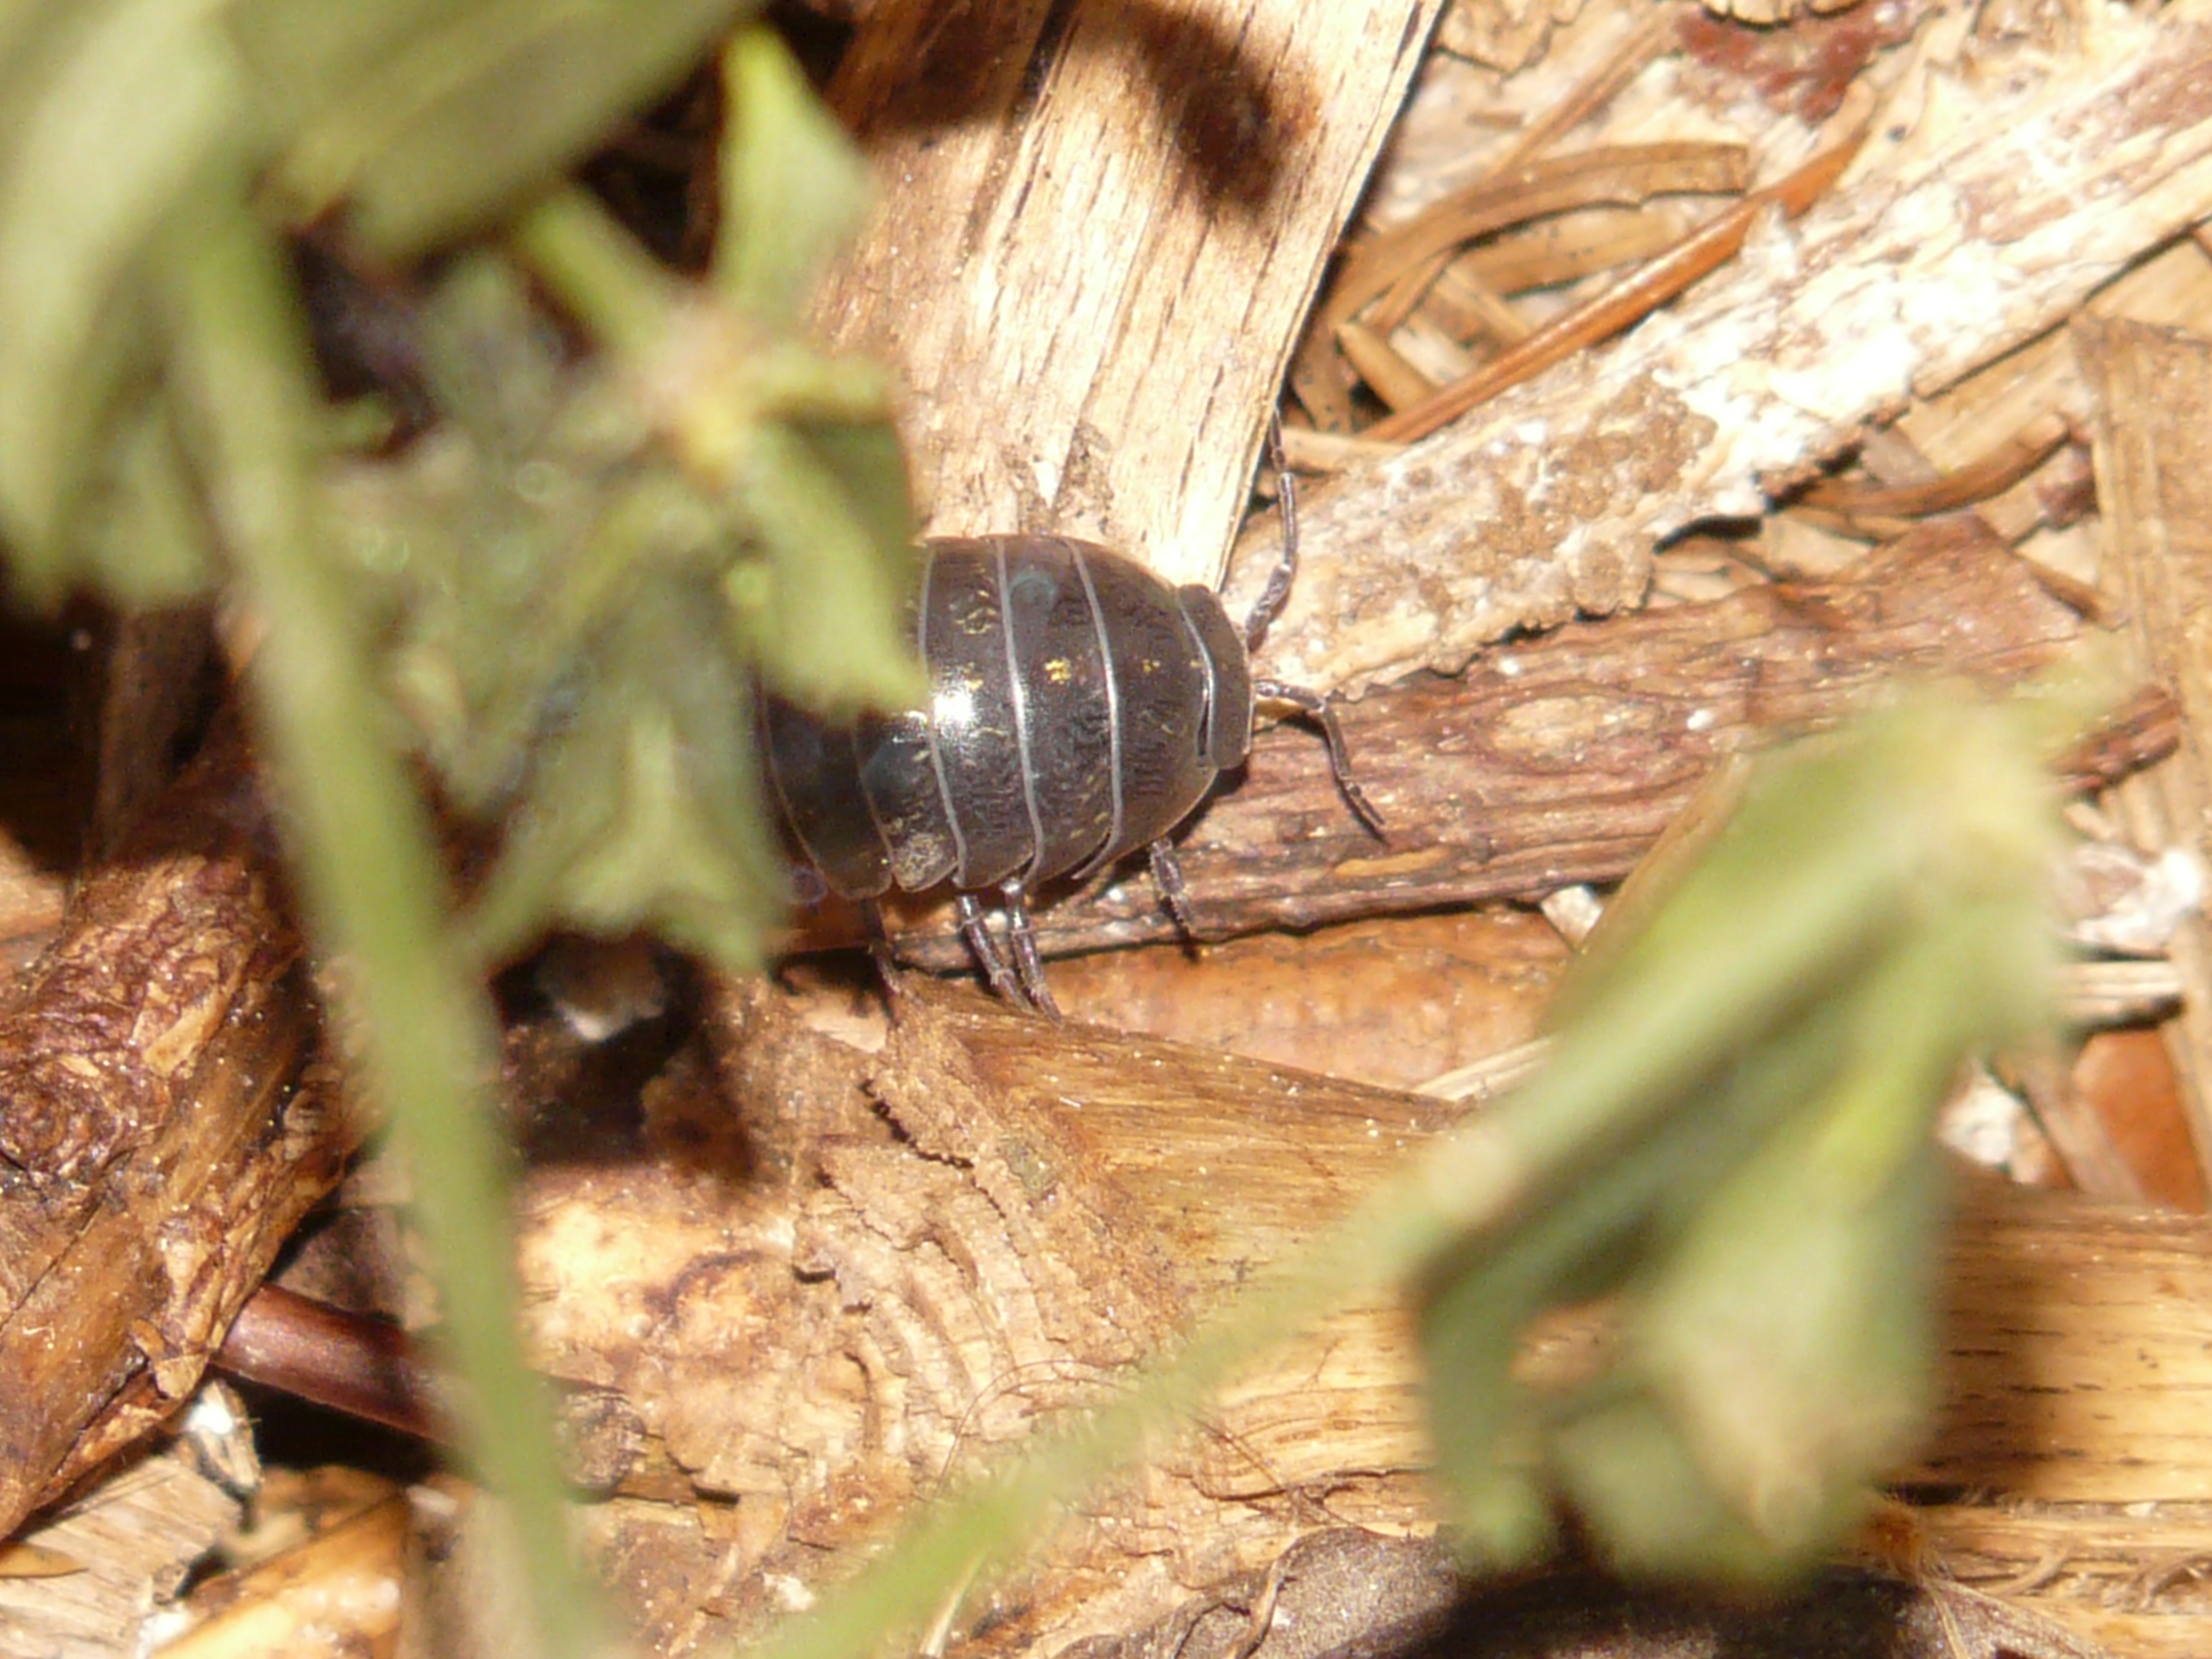
animal, wildlife, bush, insect, fauna, invertebrate, close up, grey, hide, hidden, macro photography, arthropod, carapace, porcellio scaber, terrestrial isopod